Nordfjordeid

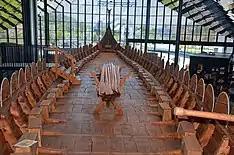
The Myklebustship deck, as seen from inside the Sagastad museum.

The most visited attraction in Nordfjordeid is the Sagastad Viking Center, a museum that houses a replica of the largest viking longship ever discovered in Norway, the Myklebust Ship.